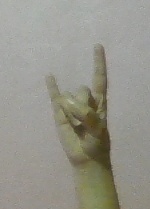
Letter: la